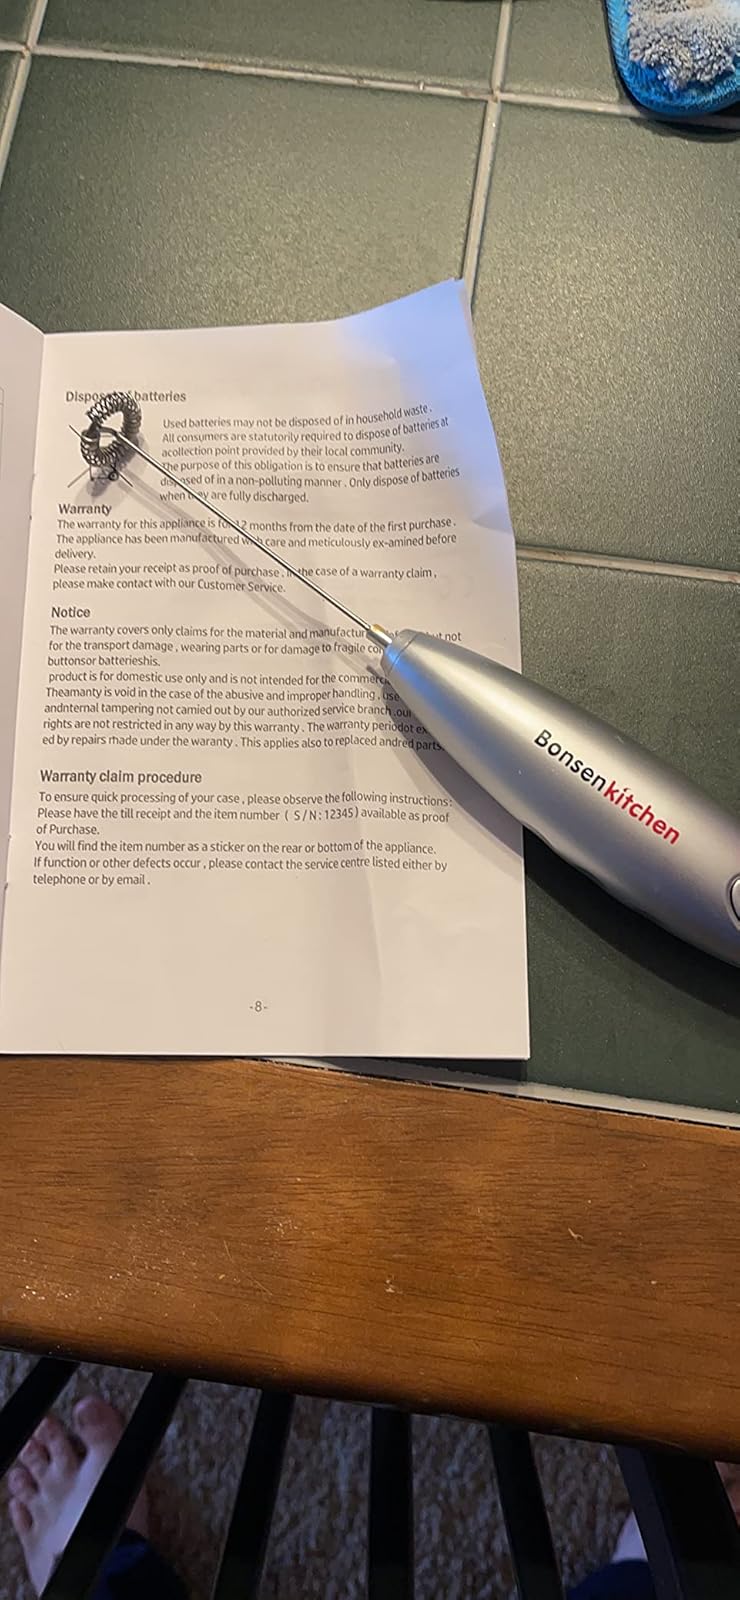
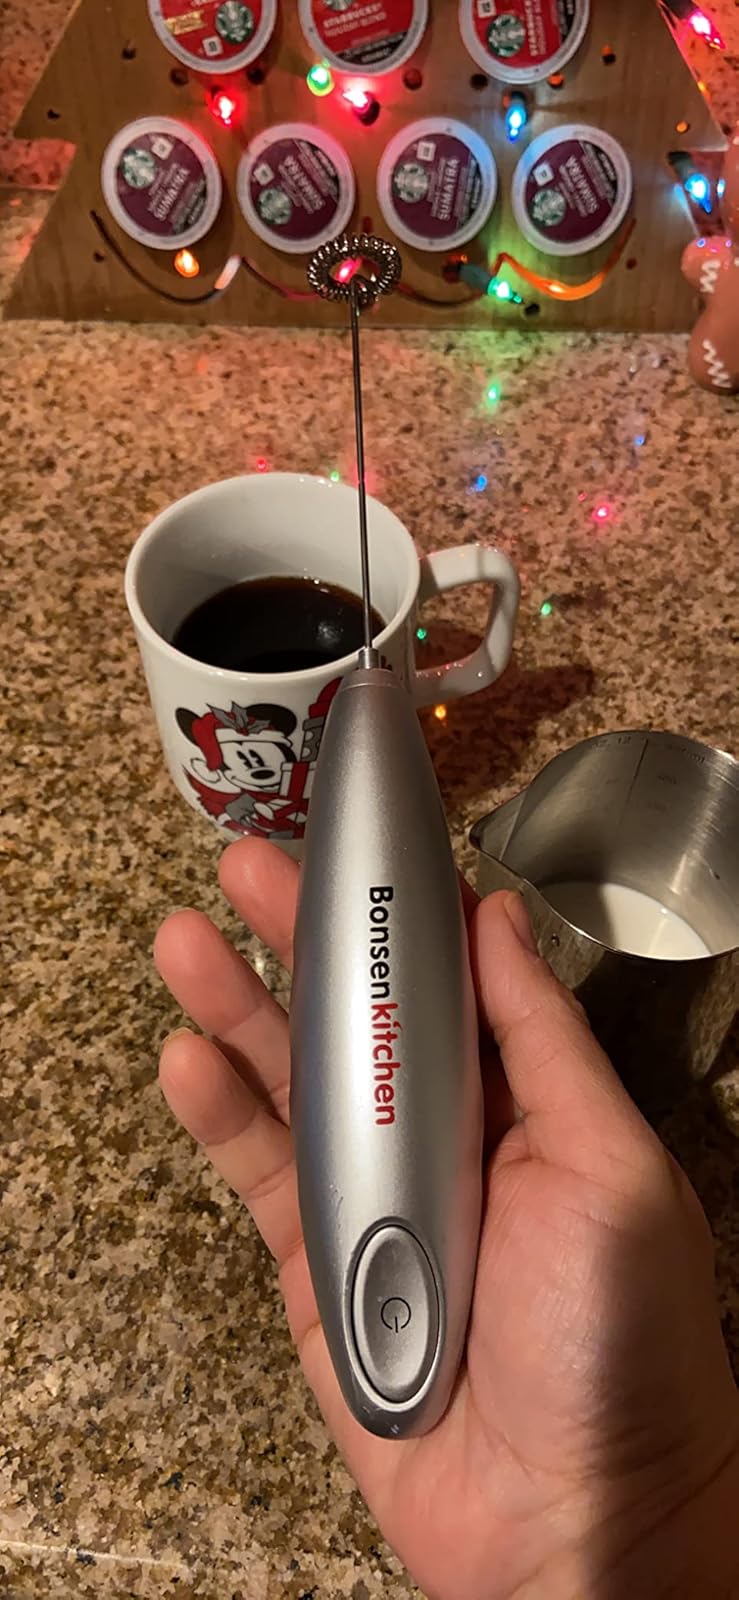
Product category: items_mixer
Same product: yes